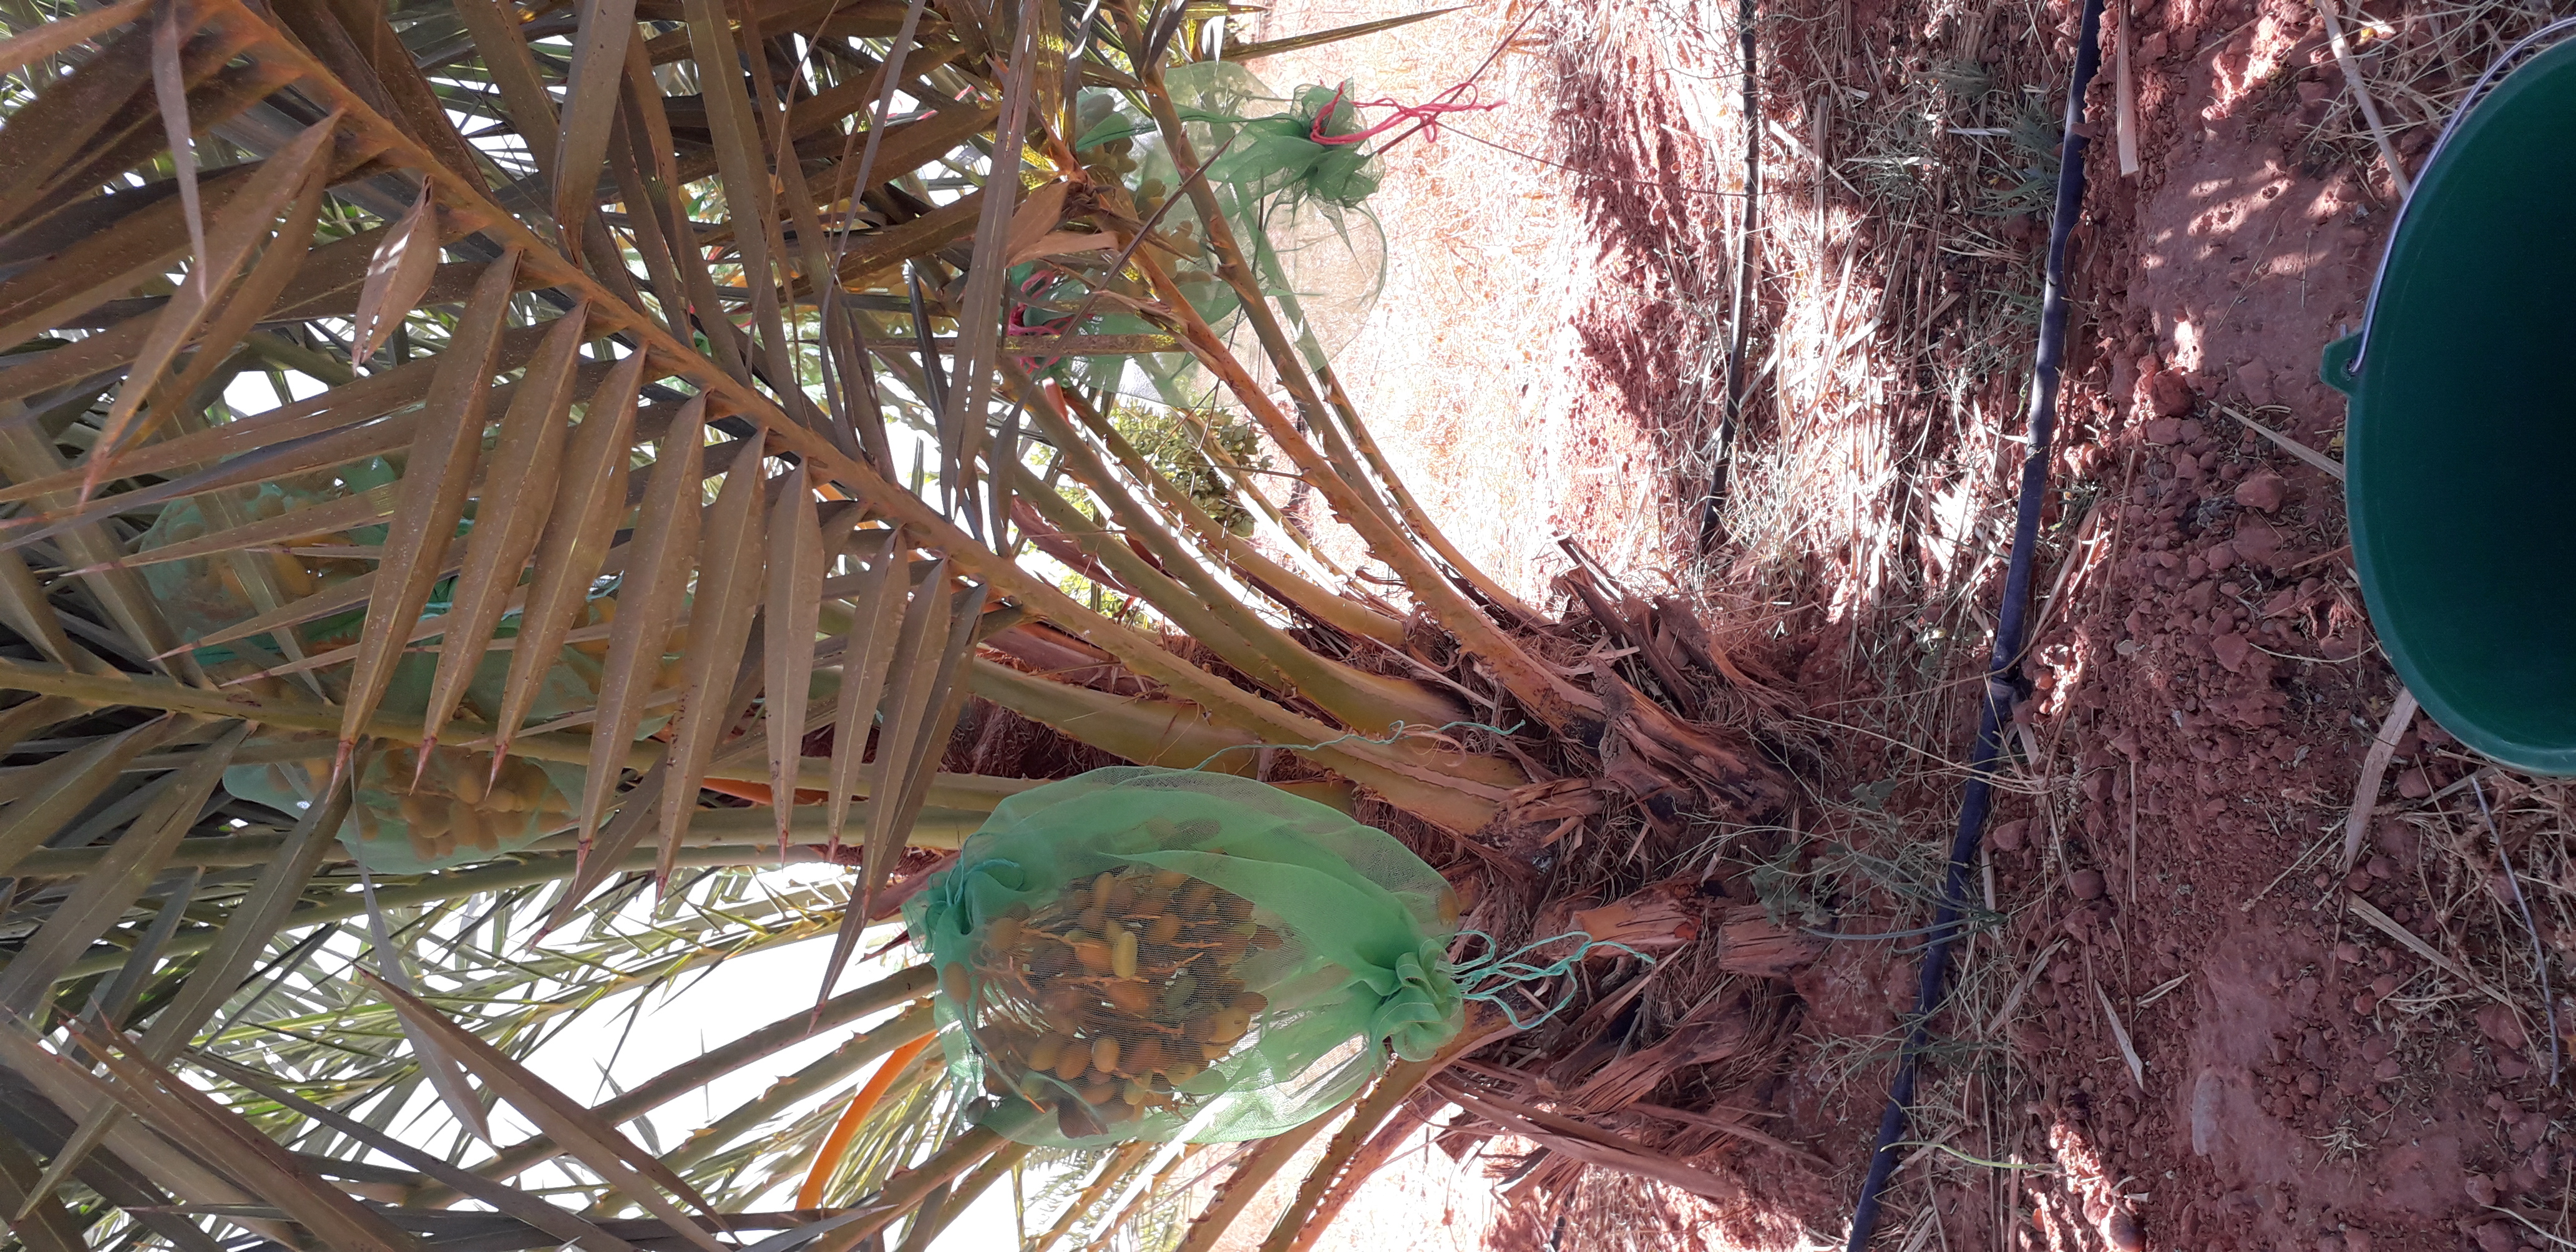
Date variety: kholt